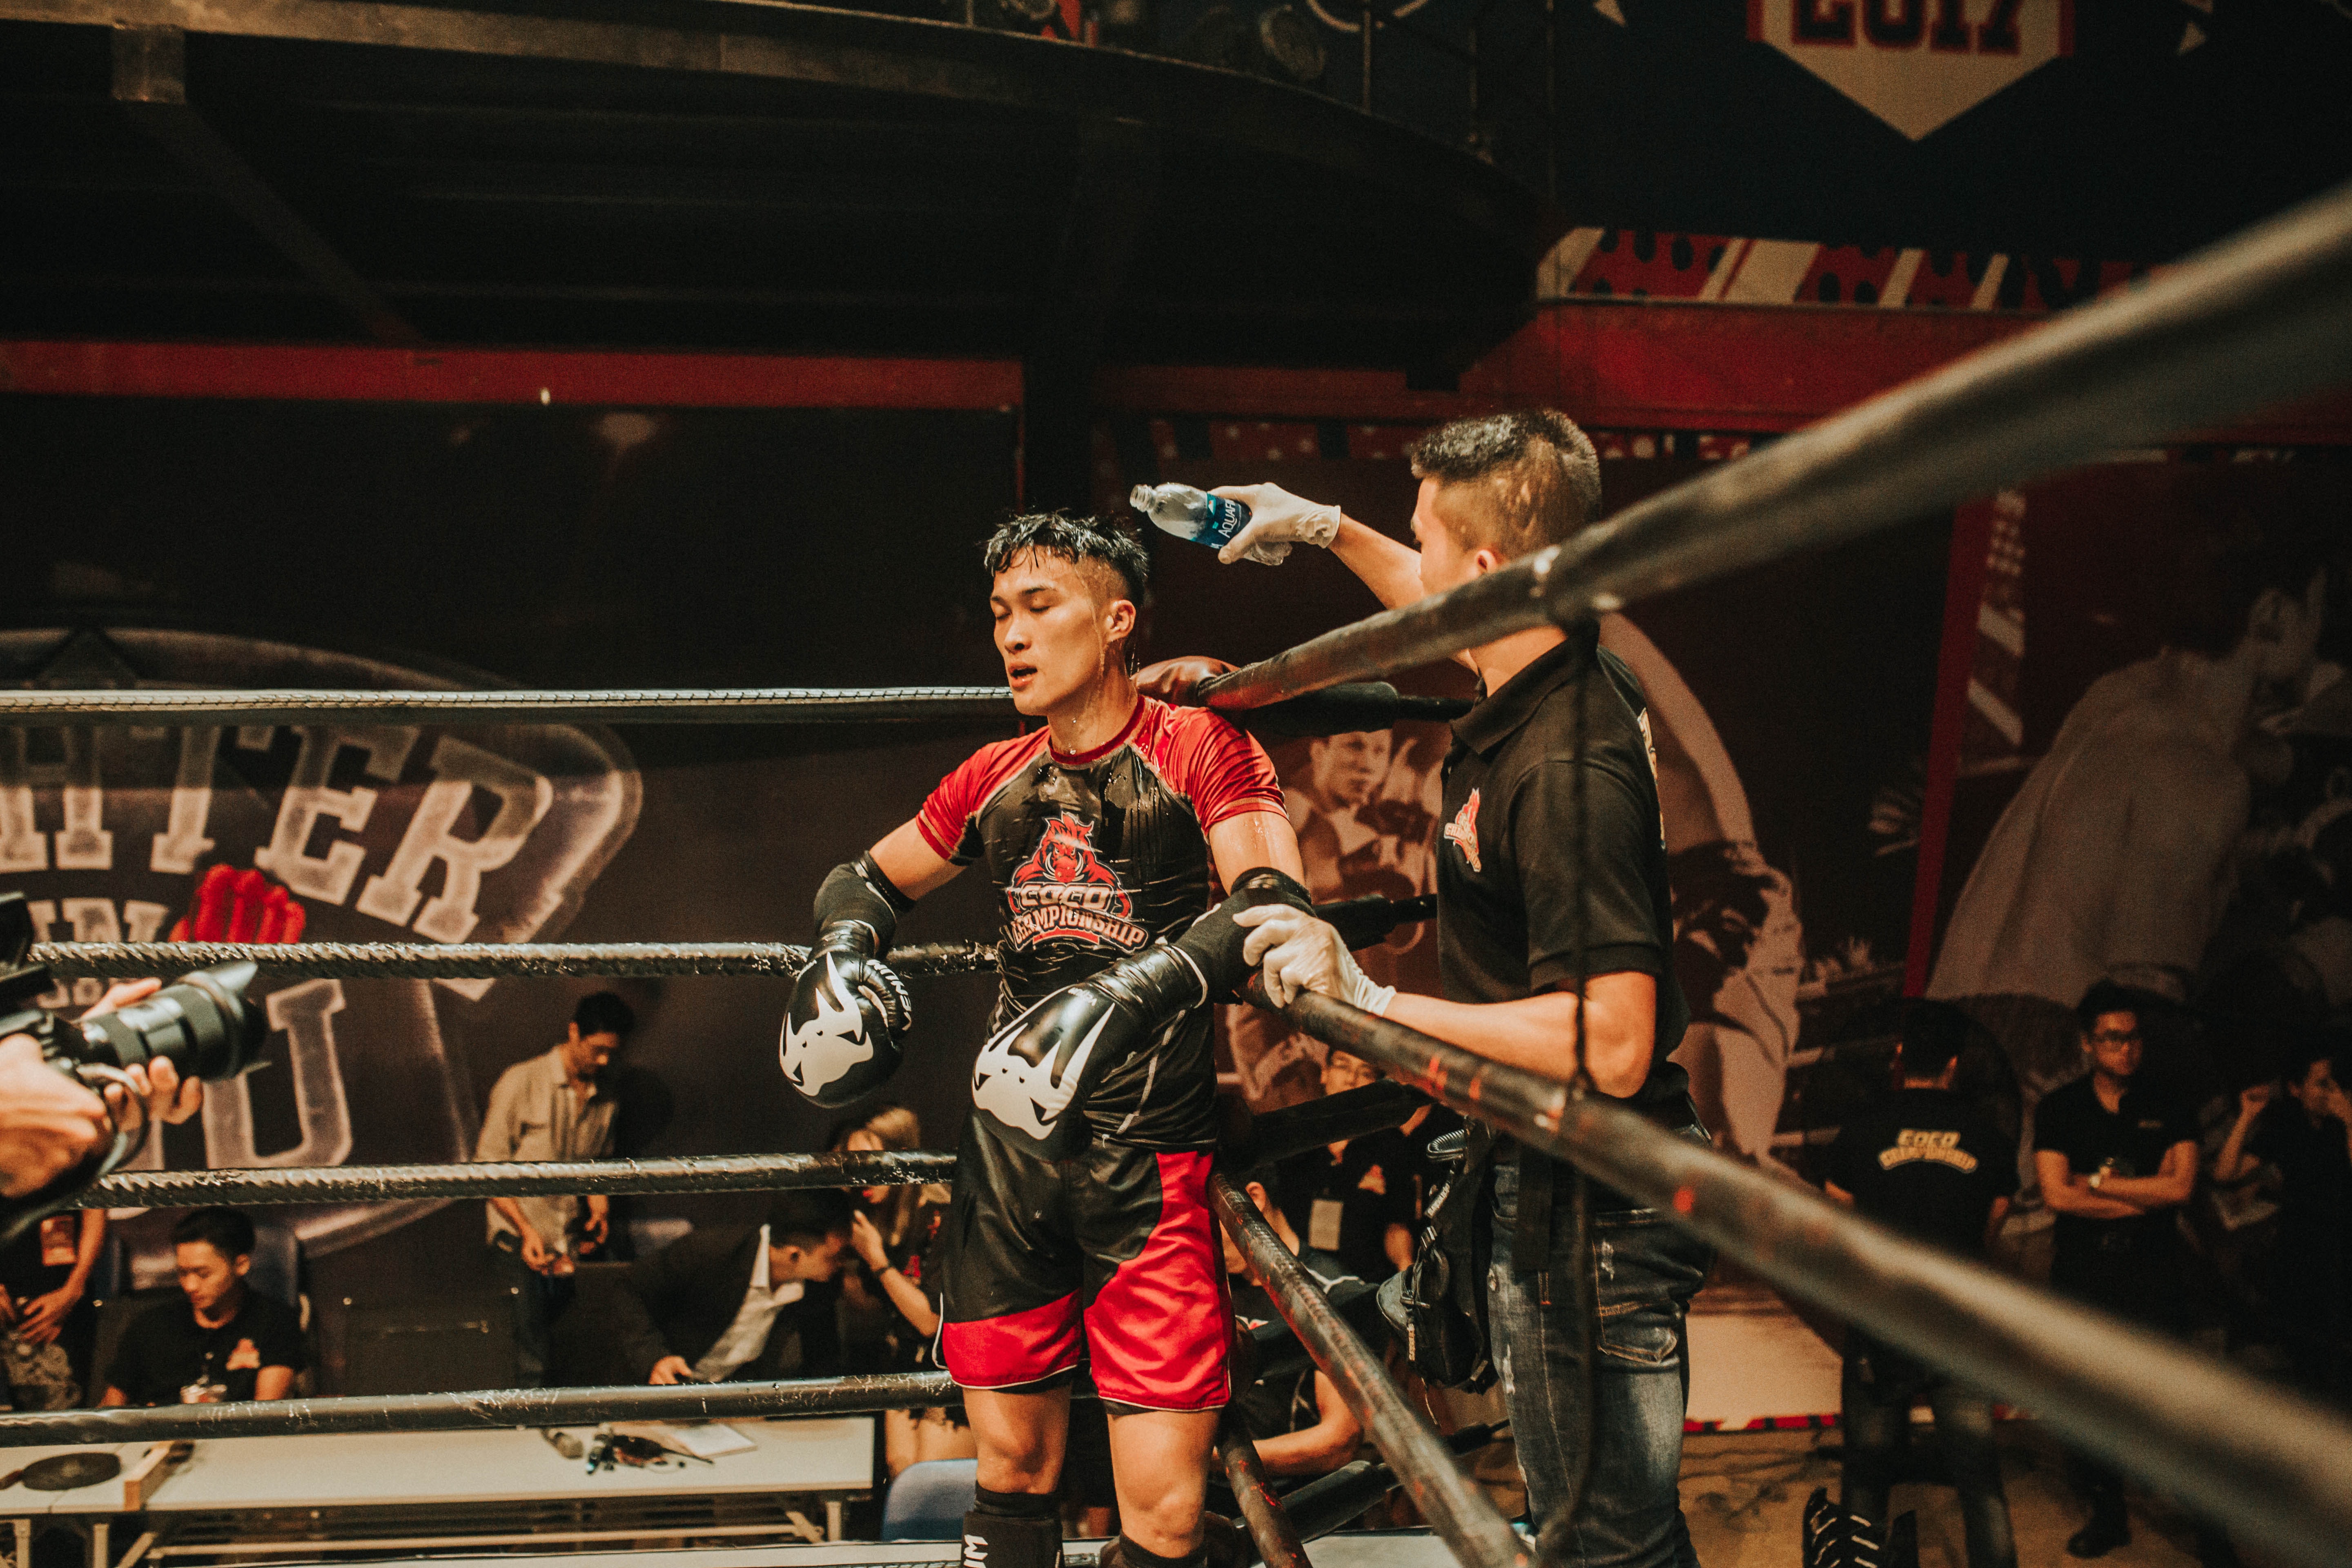
professional wrestling, combat sport, wrestling, contact sport, sport venue, individual sports, sports, striking combat sports, wrestler, muscle, muay thai, mixed martial arts, puroresu, boxing ring, Lucha libre